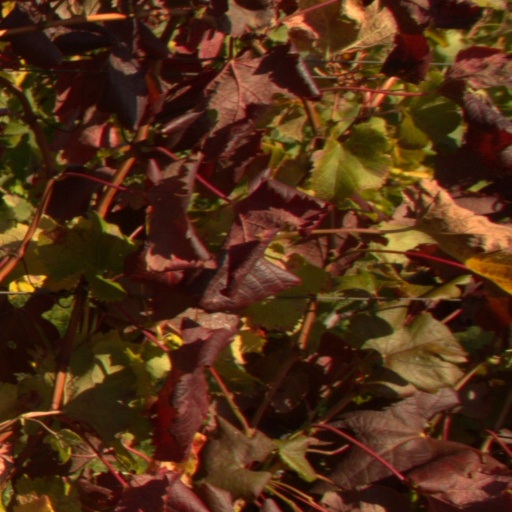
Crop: grape